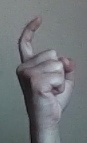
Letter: ra